Alison Johnstone

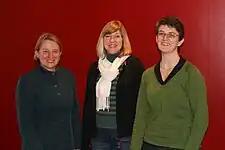
Johnstone (Middle) with then Green Party of England and Wales leader, Natalie Bennett (left), and Maggie Chapman (right).

Johnstone first stood as Scottish Green candidate in the 2003 North Morningside by-election, but finished third, gaining 10% of the vote, ahead of the SNP and Scottish Labour. With Single Transferable Vote now being adopted in Scottish local elections, Johnstone saw an opportunity for Greens to enter local government. She stood as the candidate for Edinburgh's Meadows/Morningside ward in the 2007 local elections. After a successful campaign, she was elected to the City of Edinburgh Council, becoming one of three Green politicians to be elected into local government. She did not stand for re-election in the 2012 local elections after being elected as a Member of the Scottish Parliament for the Lothian region in the 2011 election.